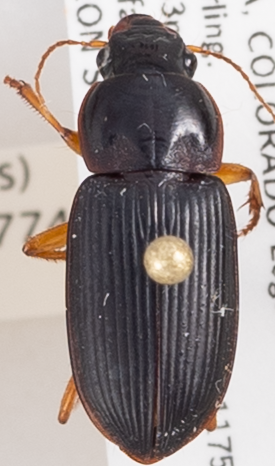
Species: Harpalus pensylvanicus
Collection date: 2018-07-26
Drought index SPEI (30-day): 0.188
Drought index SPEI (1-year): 0.248
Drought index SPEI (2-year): -0.362